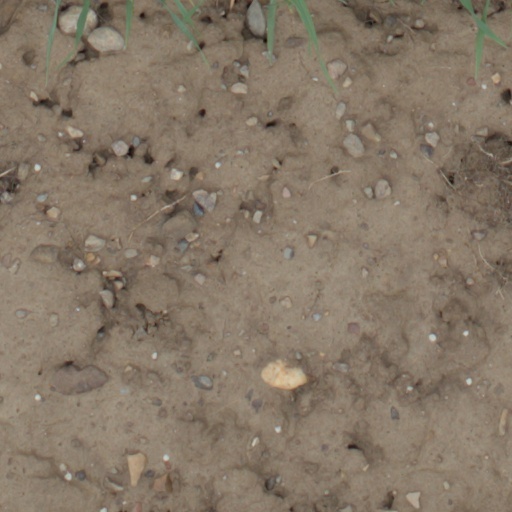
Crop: wheat